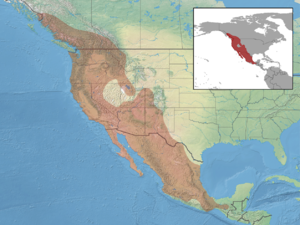
Myotis californicus ou Vespertilion de Californie est une chauve-souris de la famille des Vespertilionidae vivant aux États-Unis et au Mexique.